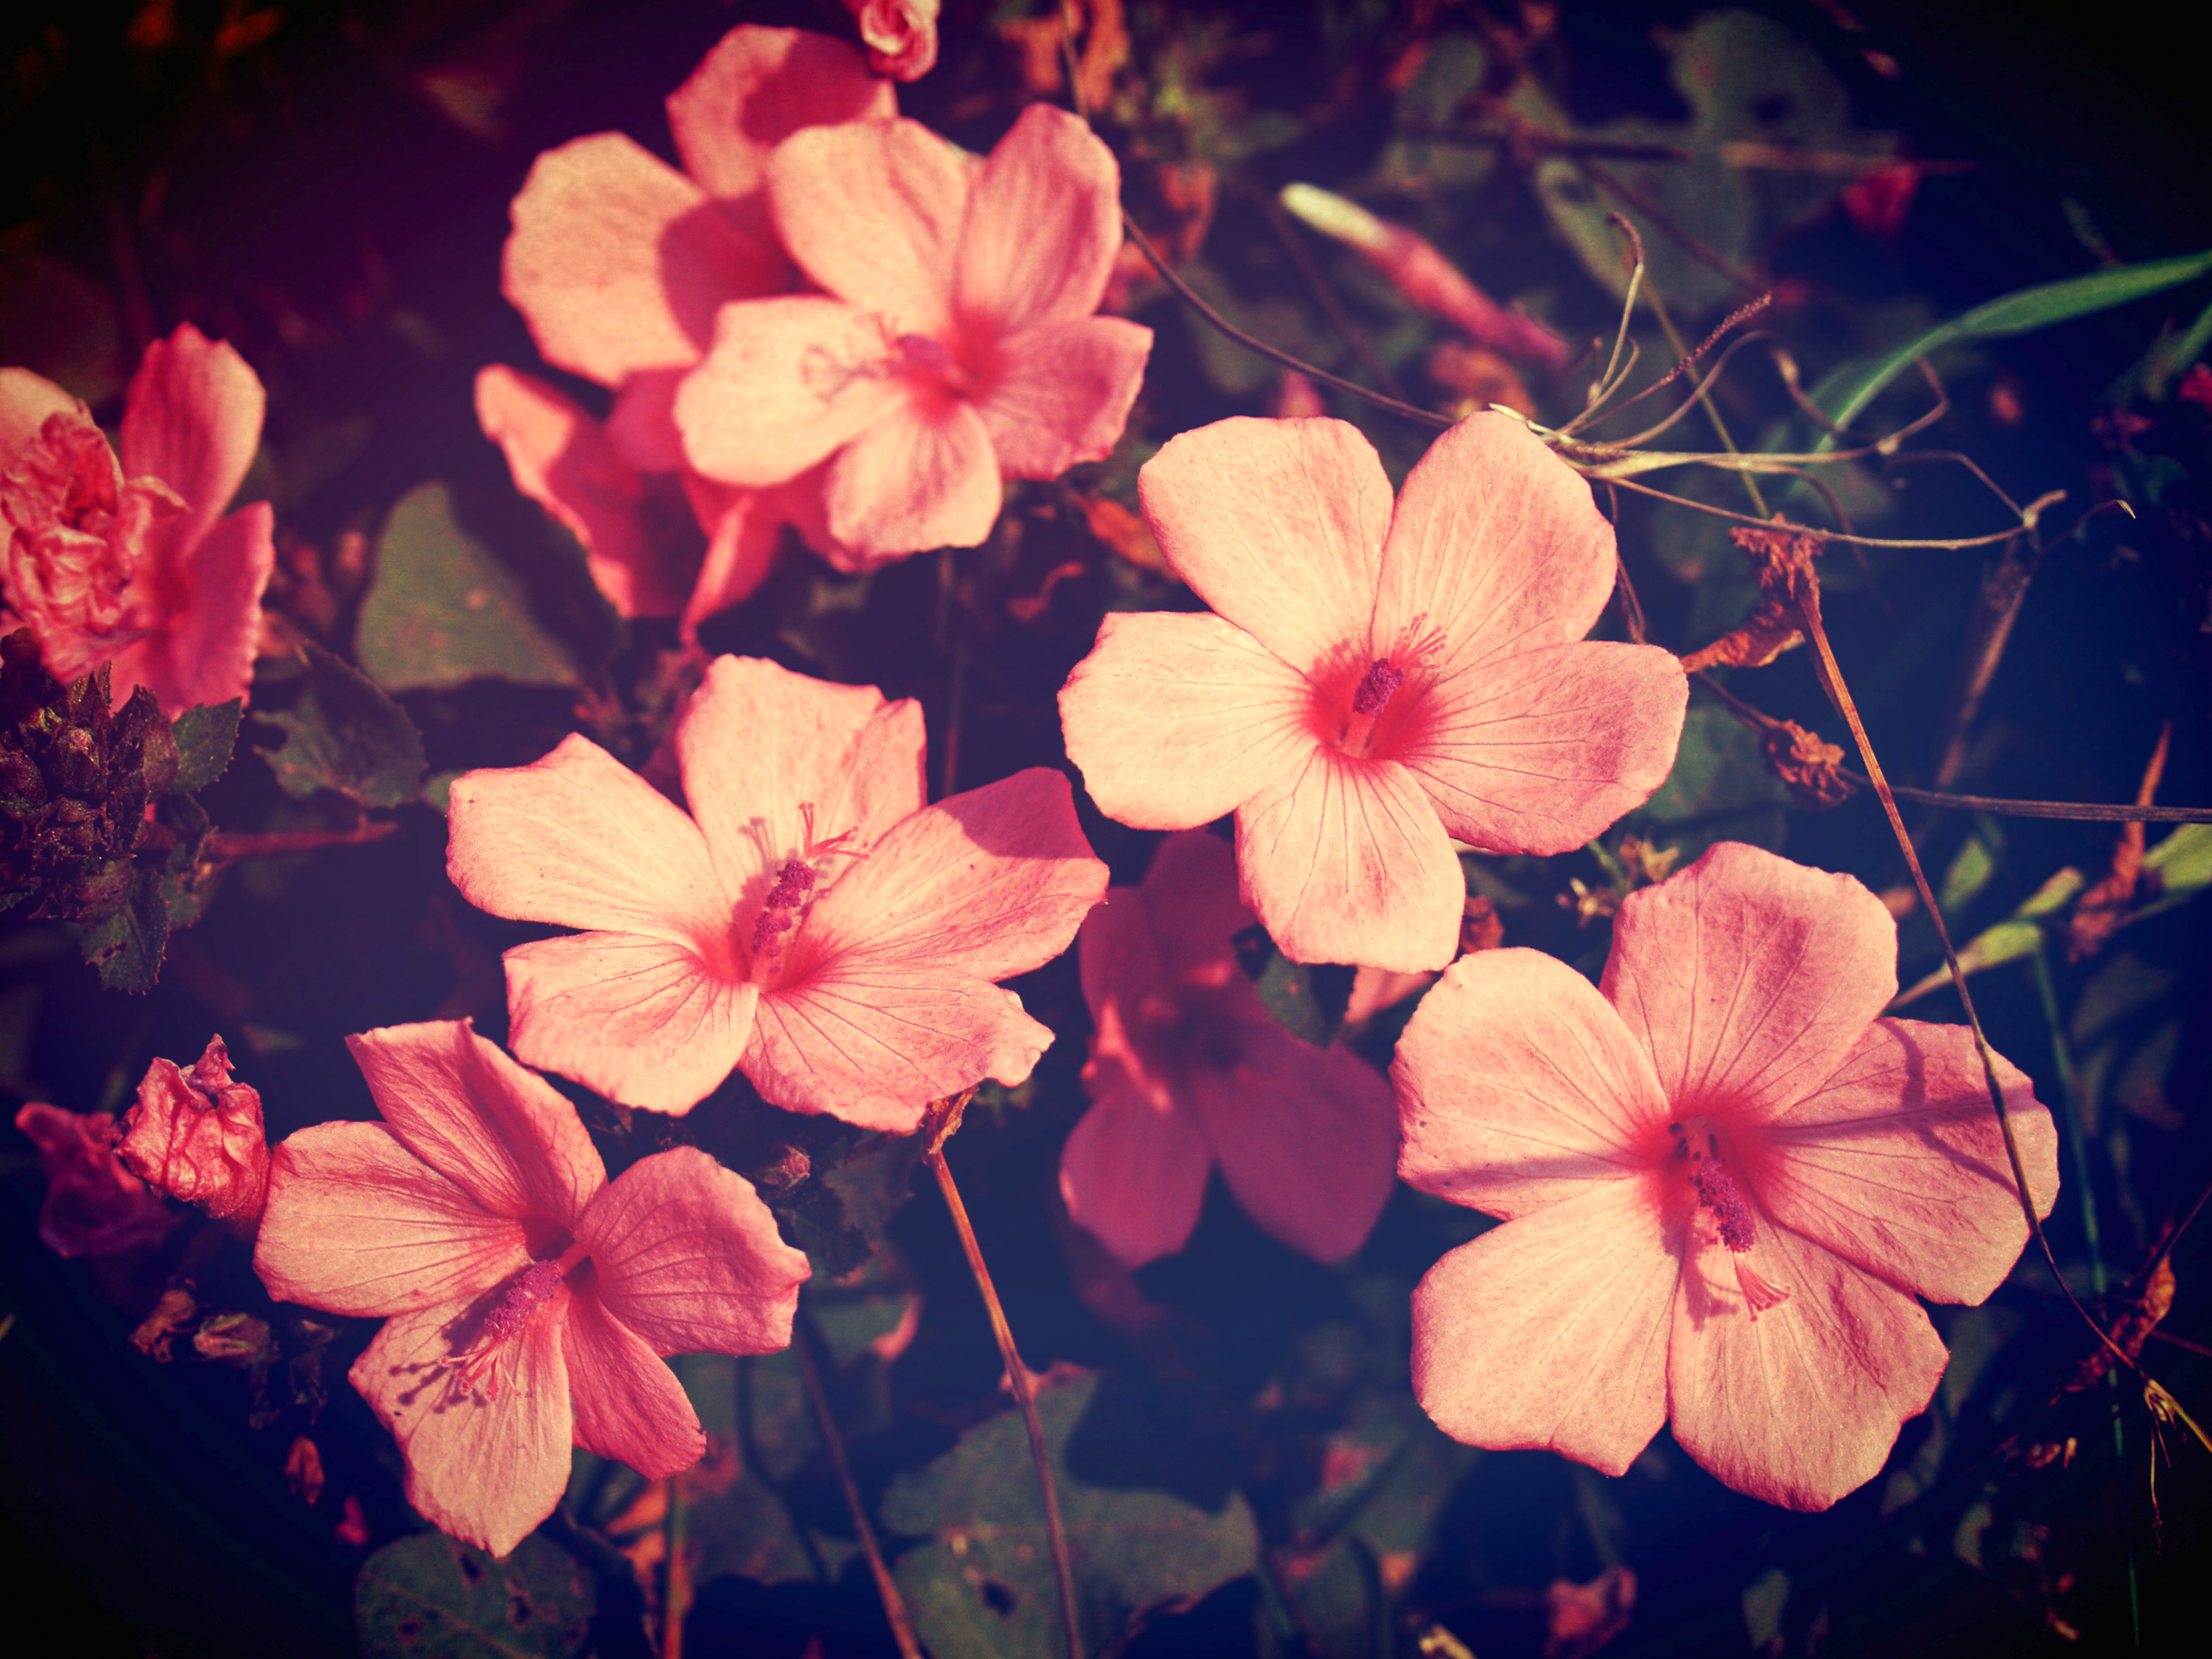
floral, beautiful, background, nature, flower, blossom, summer, spring, flora, pink, plant, bloom, beauty, closeup, garden, colorful, natural, fresh, botany, color, bouquet, petal, blooming, season, valentine, love, pretty, romantic, field, leaf, close up, wildflower, computer wallpaper, macro photography, flowering plant, sky, plant stem